Civil Guard (Peru)

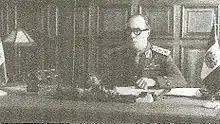
C.G. General as Civil Guard Director in his office next to the Plaza Italia.

The August 18, 1924 decree established the 1st Joint Command of the Civil Guard, with an Infantry Battalion, composed of two companies, and a Cavalry Squadron (formed on the basis of the former mounted police). Its duties began the same month, with its first personnel enlisted in 1925, detached from the two Civil Guards infantry companies' headquarters to the San Lazaro Barracks located at Matamoros Street, in the Rimac and the Cavalry Squadron's headquarters would be at Conchucos in the Barrios Altos, Lima, headquarters that the coming years would become the headquarters of the Cavalry Squadron of the Police and Civil Guard Guardsman's School until the end of 1965 when they moved to the Civil Guard Instruction Center (now the National Police Officer's School) Mariano Santos in the district of La Campiña, Chorrillos. The 1st Command would move to new quarters on 1644 28 July Avenue on January 16, 1937.